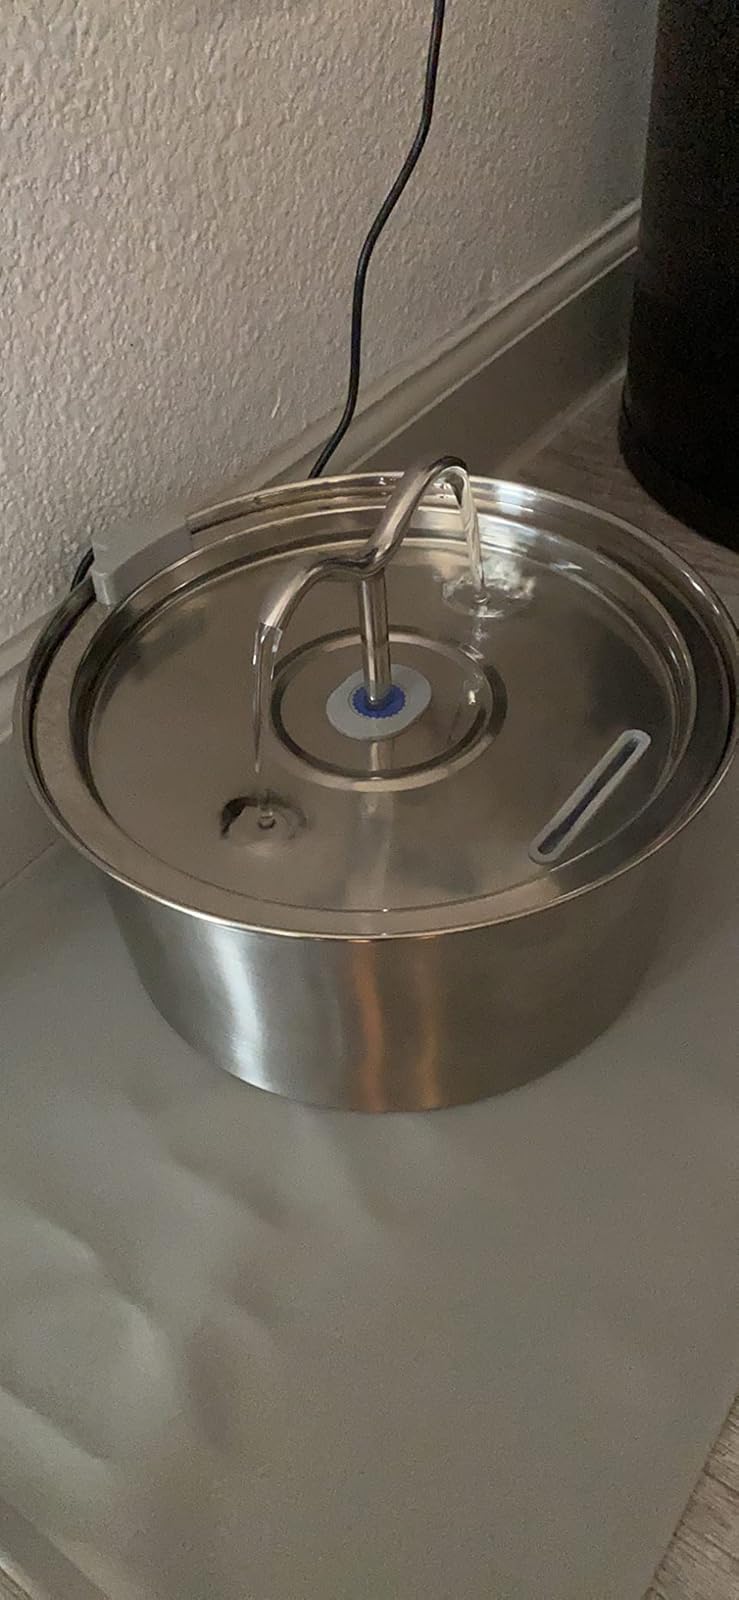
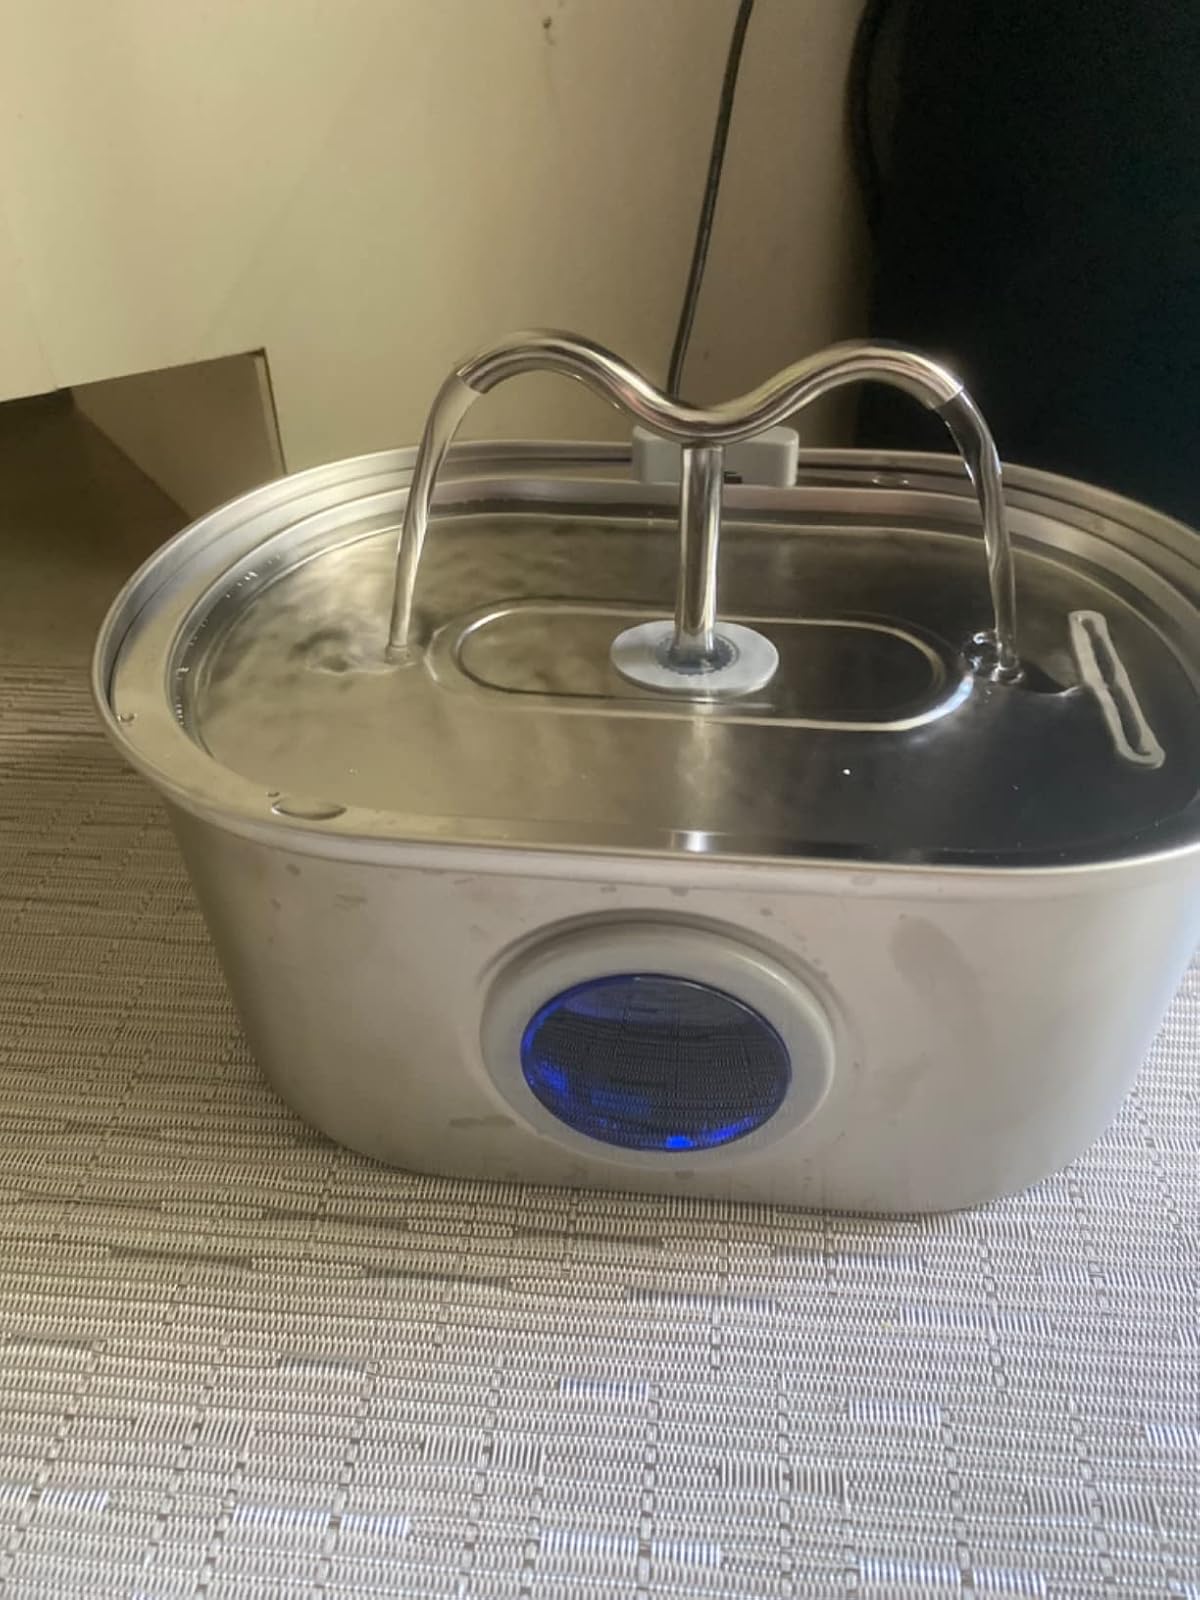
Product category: items_bowl
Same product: no